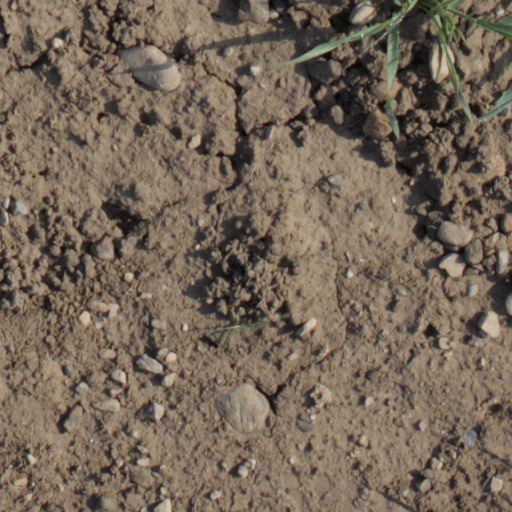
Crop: wheat